John Lloyd Young

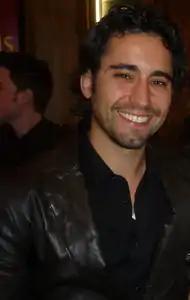
Young in 2010

Young debuted his visual art in May 2010 in "Food for Thought", a show benefiting AIDS Project Los Angeles, at Willis Wonderland, the home of Young's friend, Grammy-winning songwriter Allee Willis. Young's art is represented by Hollywood's Hamilton-Selway Fine Art Gallery. His first art commission was for famed Beverly Hills, CA, restaurant, Spago.